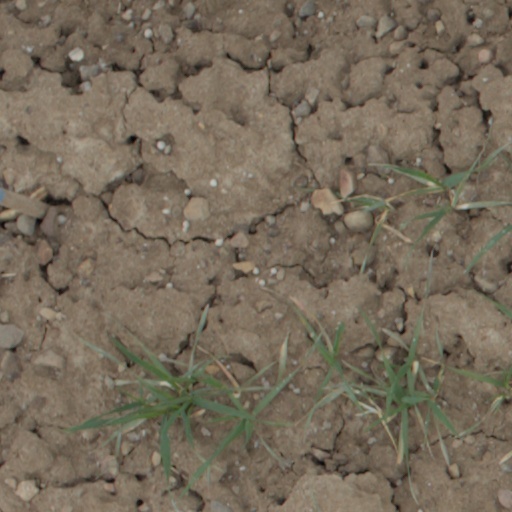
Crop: wheat